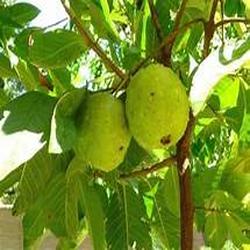
Label: Guava